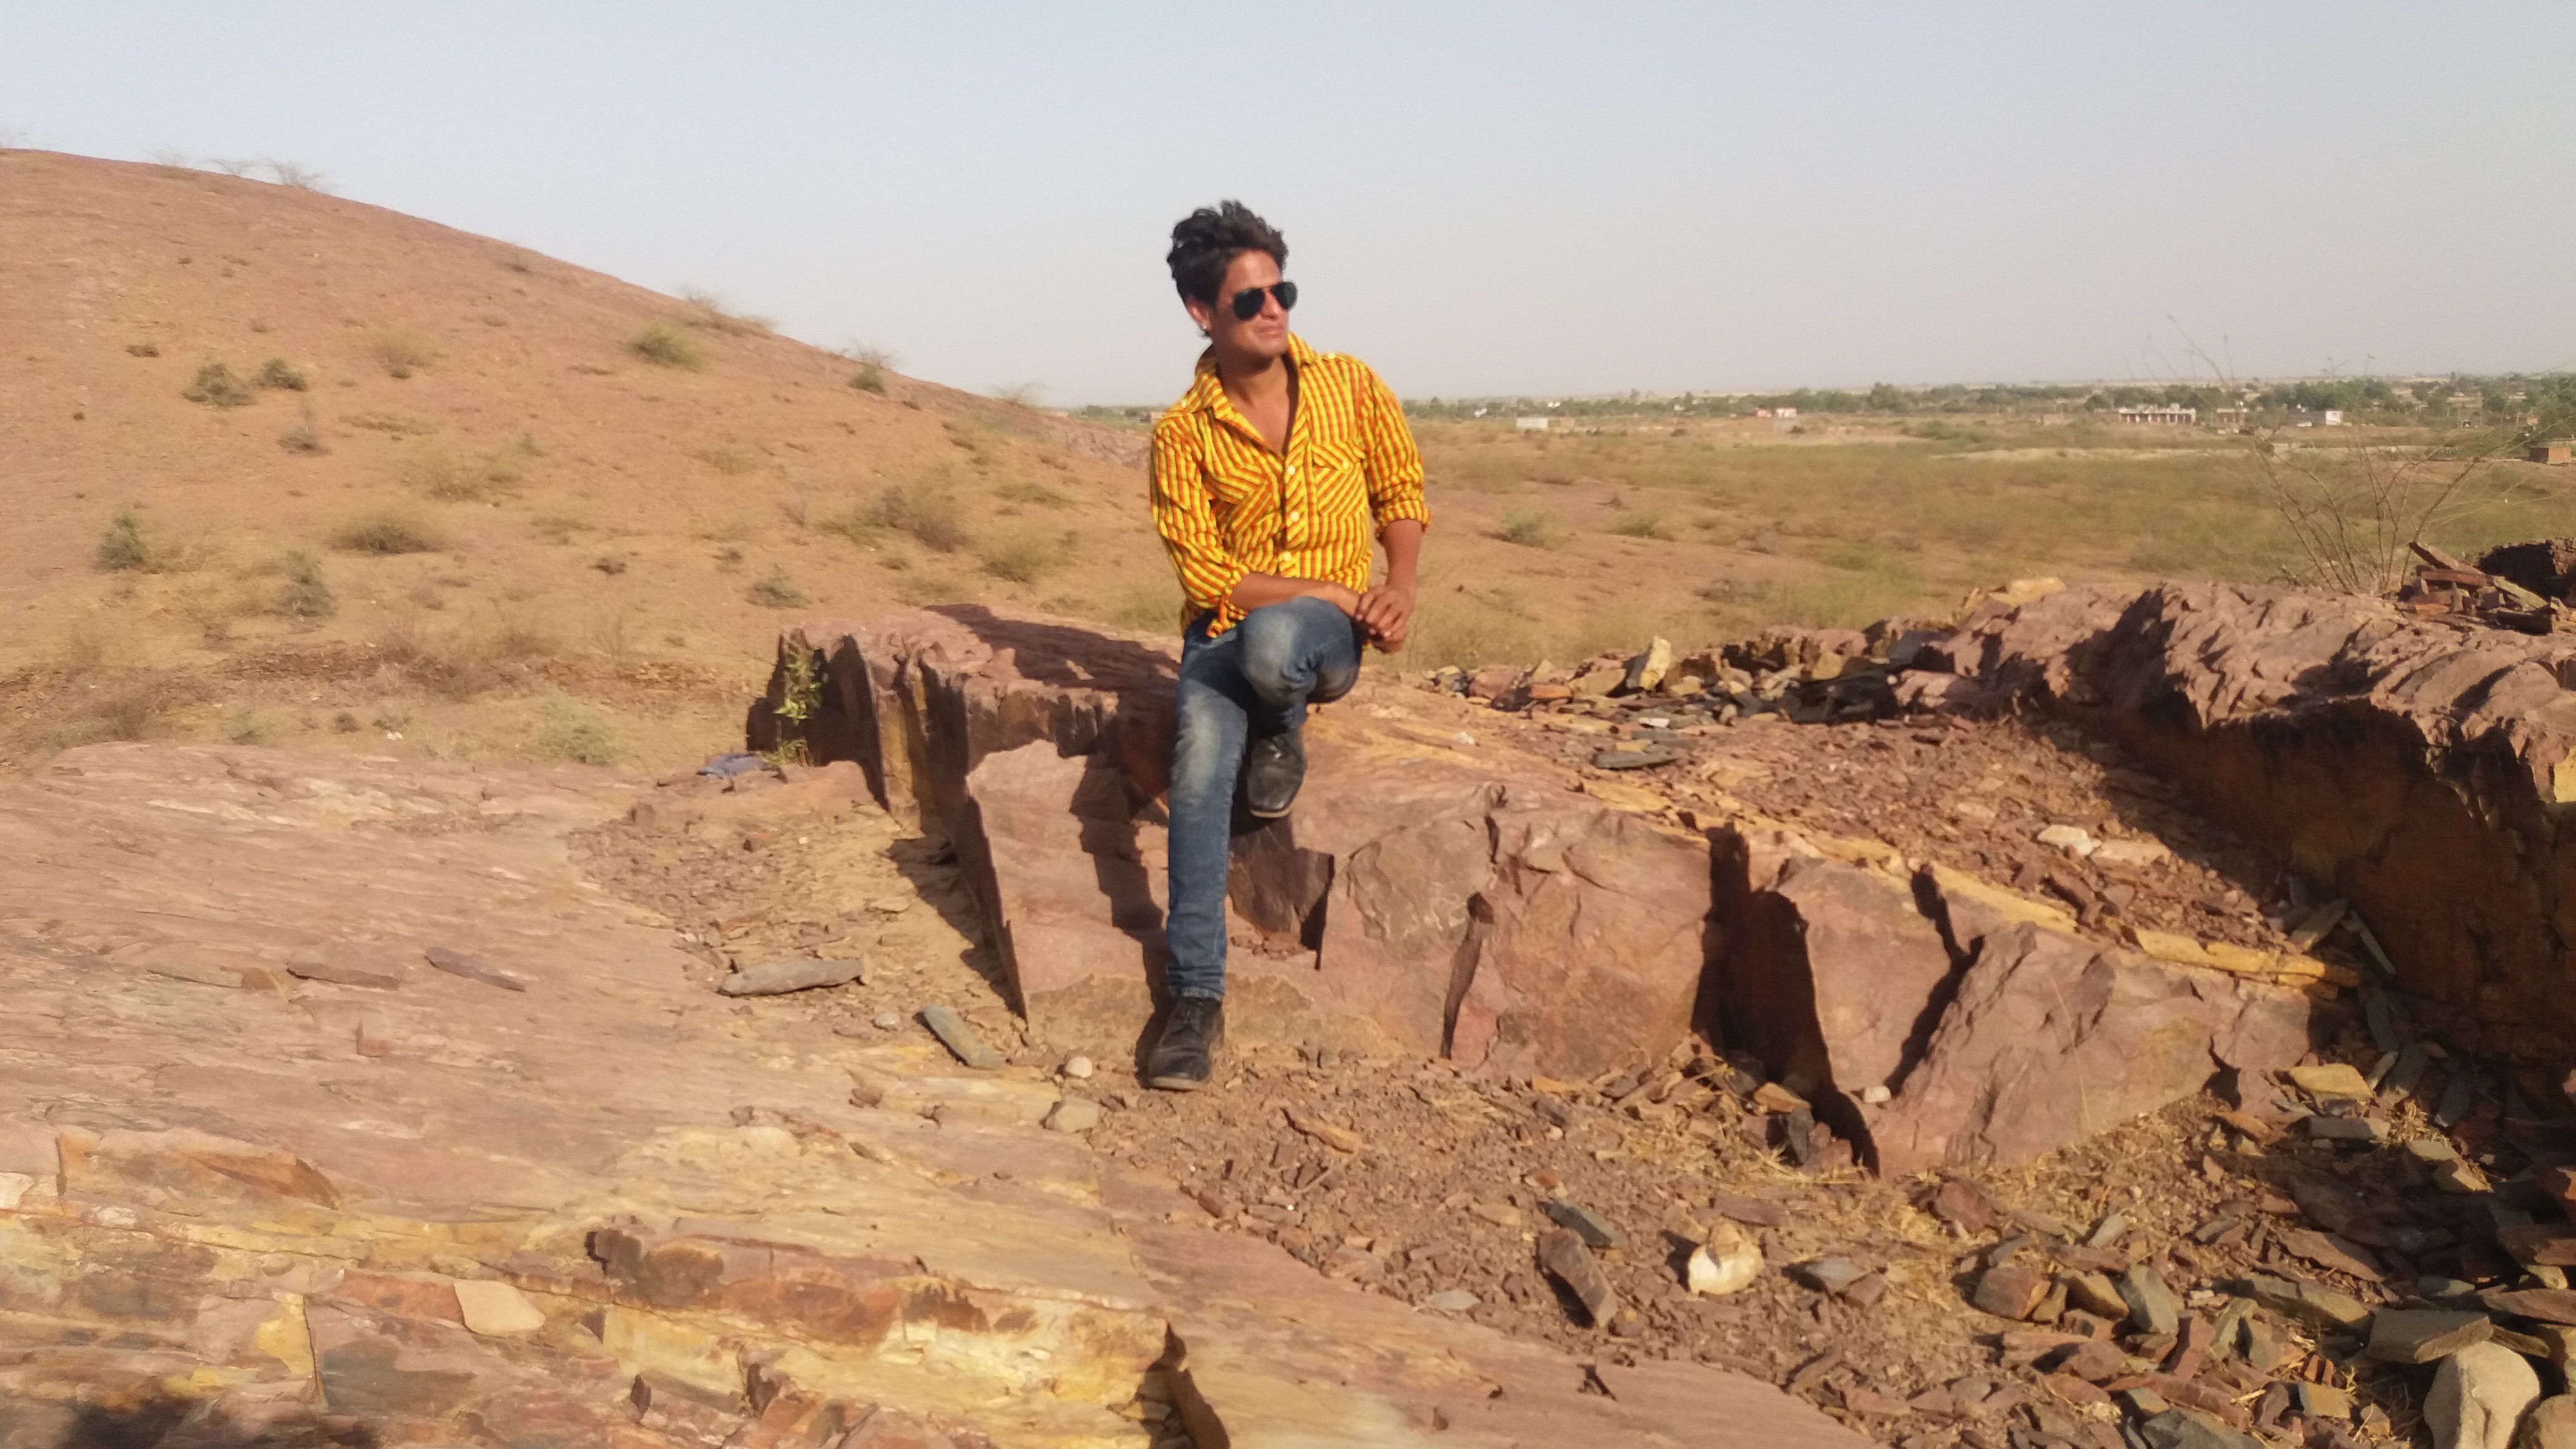
landscape, desert, adventure, valley, cliff, soil, terrain, geology, badlands, plateau, sahara, wadi, landform, natural environment, geographical feature, geological phenomenon